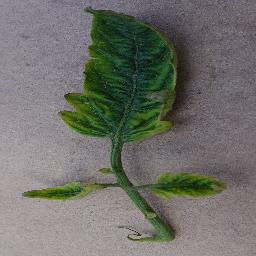
Label: Tomato___Tomato_Yellow_Leaf_Curl_Virus